St Mary Mounthaw

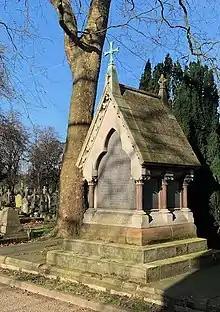
St Mary Mounthaw monument in the City of London Cemetery

Along with the majority of the 97 parish churches in the City of London, St Mary Mounthaw was destroyed by the Great Fire in September 1666. In 1670 a Rebuilding Act was passed and a committee set up under Sir Christopher Wren to decide which would be rebuilt. St Mary Mounthaw was not one of those chosen; instead the parish was united with that of St Mary Somerset, and the site retained as a graveyard.